Klaus Zimmermann (economist)

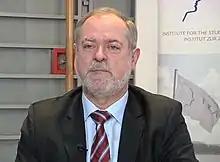
Klaus F. Zimmermann, 2012

Klaus Felix Zimmermann (born December 2, 1952) is a German economist and emeritus professor of economics at Bonn University. Additionally, he is an honorary professor at Maastricht University, the Free University of Berlin and the Renmin University of China as well as president of the Global Labor Organization. His research interests include population, labour, development and migration, with Zimmermann being among the leading economists on the topic of migration.